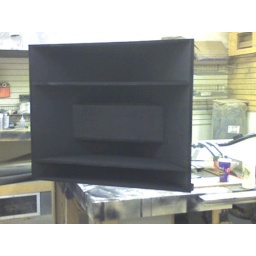
the tv will mount in the middle and. dvd in the top and cable box in bottom